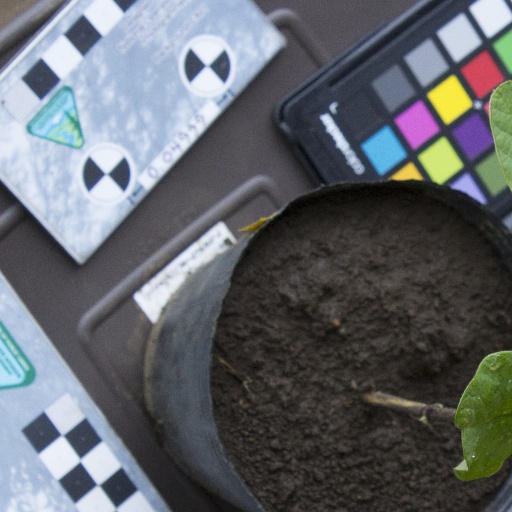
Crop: soybean